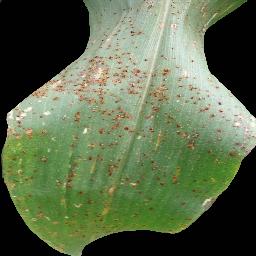
Label: Corn___Common_rust